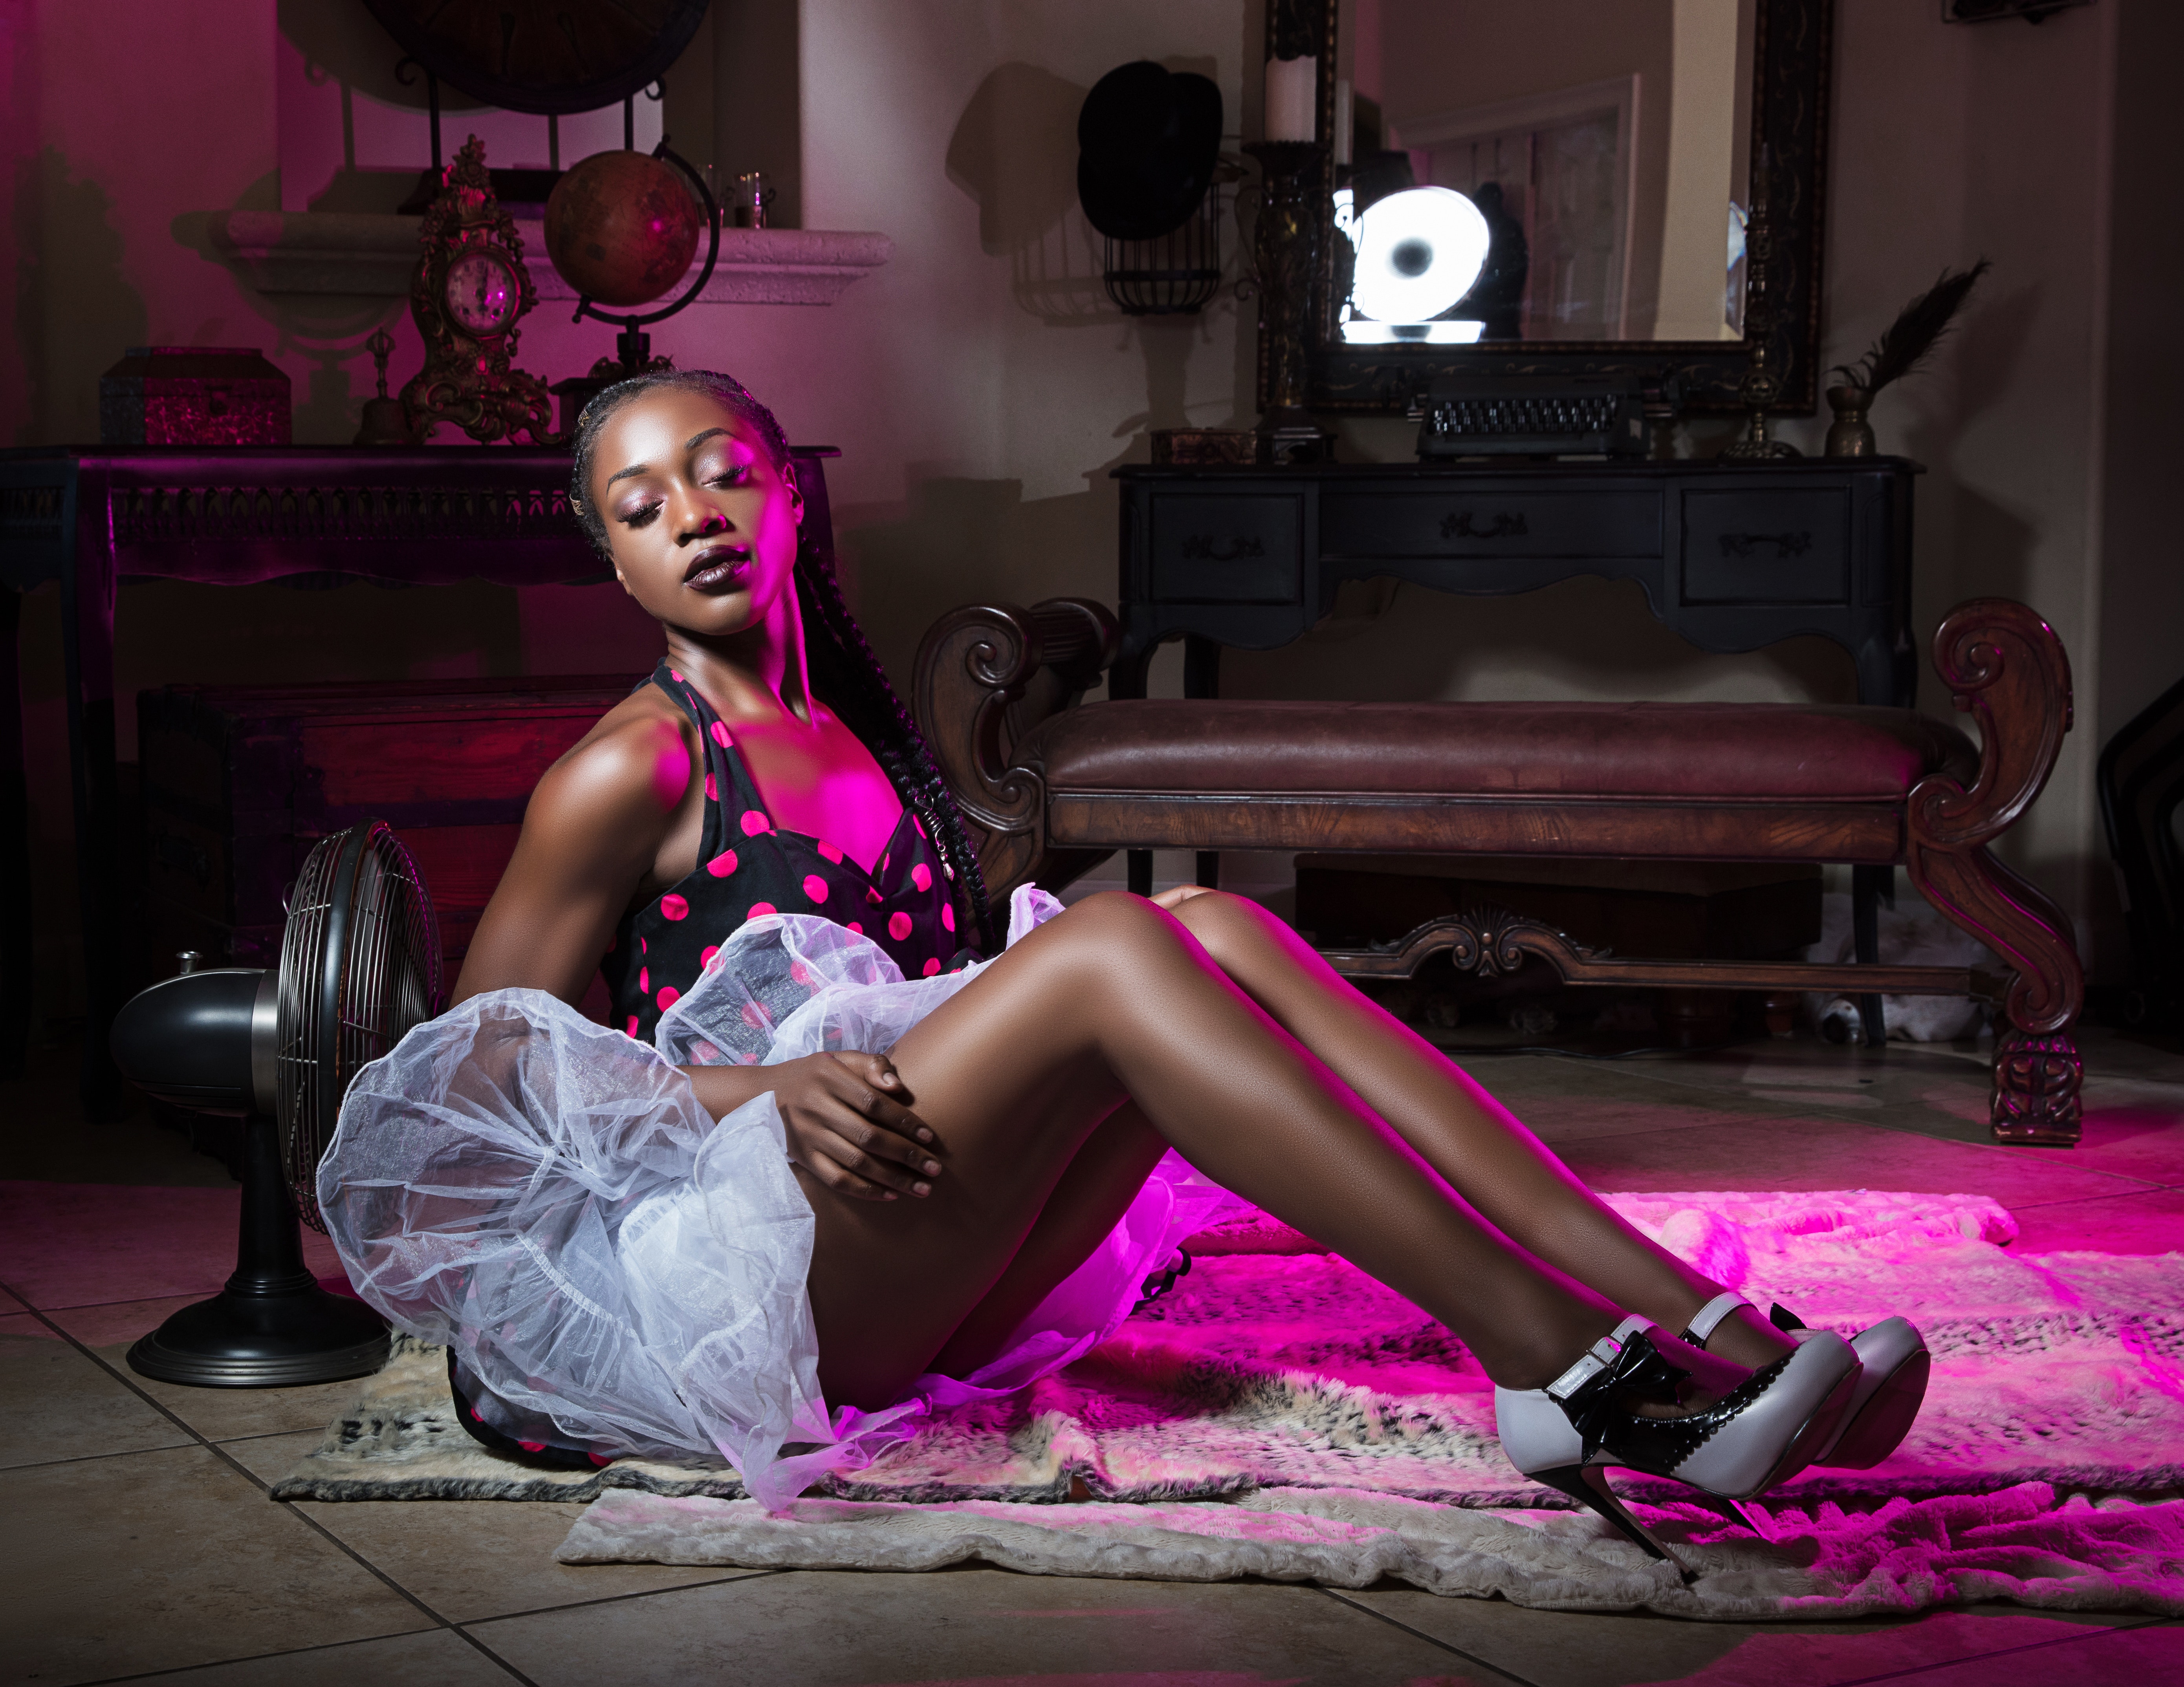
pink, beauty, model, lady, girl, leg, lingerie, fashion, black hair, magenta, undergarment, fun, photo shoot